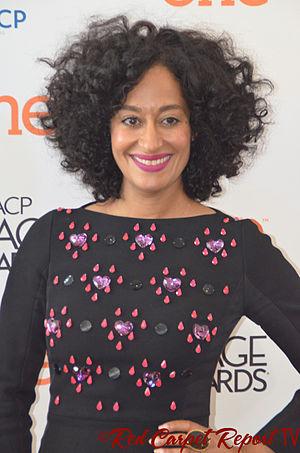
Tracee Ellis Ross est une actrice, réalisatrice, productrice, animatrice et ancien mannequin américaine née le 29 octobre 1972 à Los Angeles, Californie.